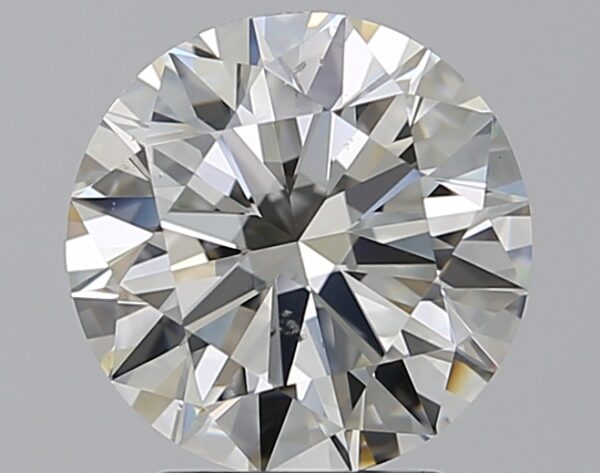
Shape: round
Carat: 2.61
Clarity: SI1
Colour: J
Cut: EX
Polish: EX
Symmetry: EX
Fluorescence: M
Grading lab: GIA
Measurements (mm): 8.78 x 8.83 x 5.38